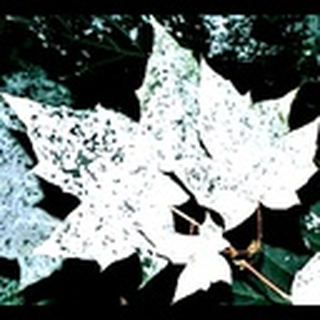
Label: cotton_powdery_mildew